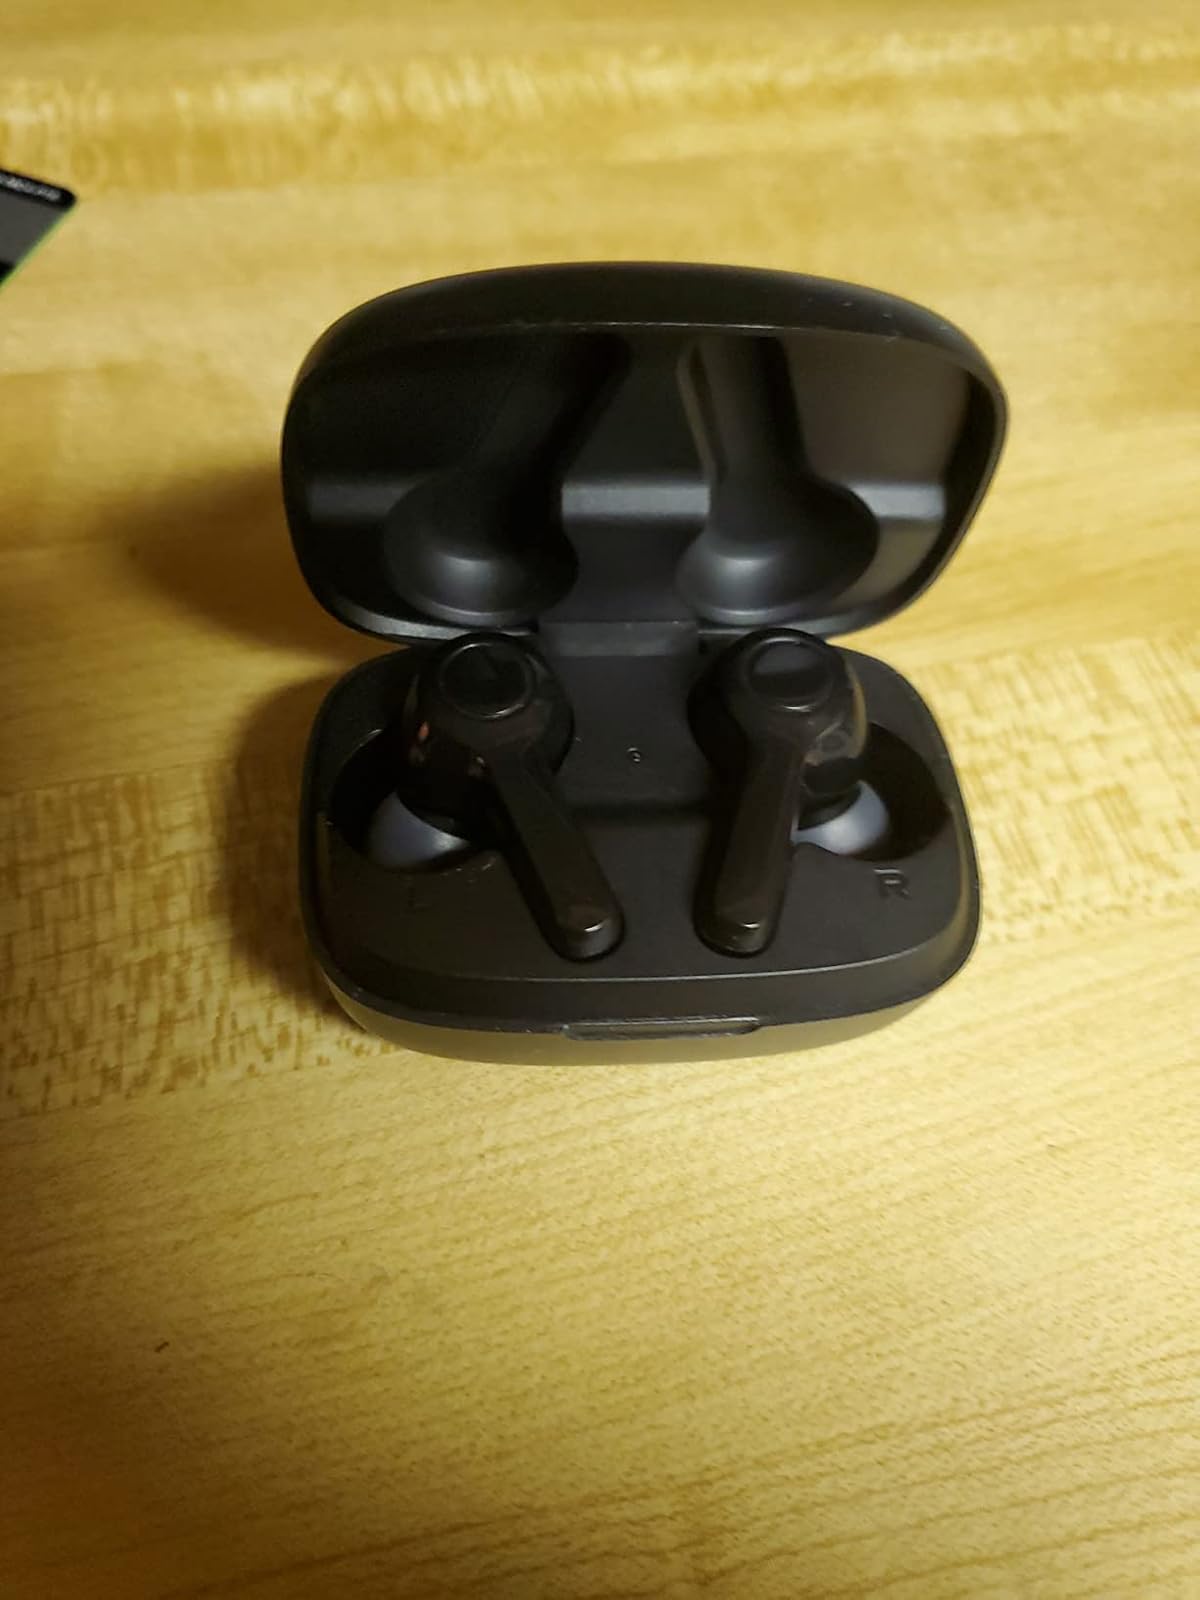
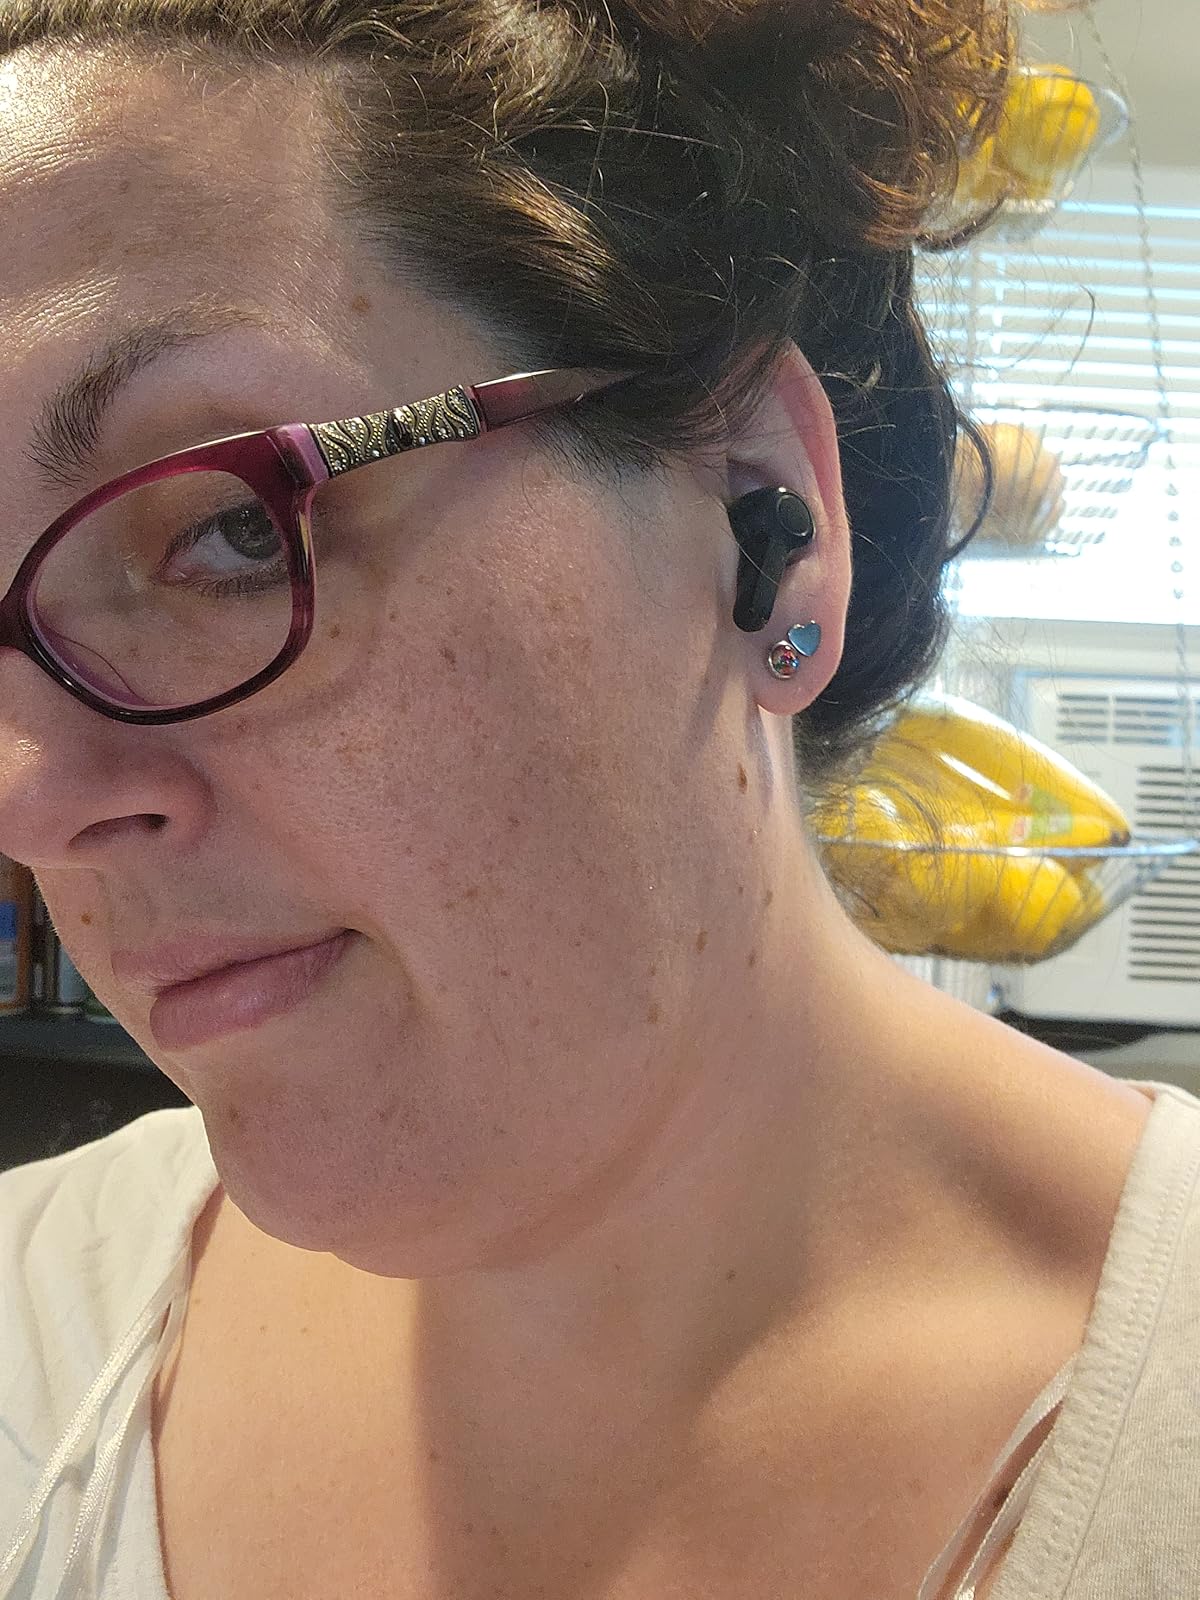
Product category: earbuds
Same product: yes